Tanks of the interwar period

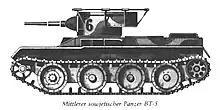
The BT-5 Fast Tank; the BT series led to the development of the T-34.

The participation by Soviet 'volunteer' tank units in the Spanish Civil War was decisive in forming Soviet tank designs for World War II. Soviet tanks dominated their foreign rivals in Spain due to their firepower, but their thin armor, in common with most tanks of the period, made them vulnerable to the new towed antitank guns being supplied to Infantry units. This finding led directly to a new generation of Soviet tanks.